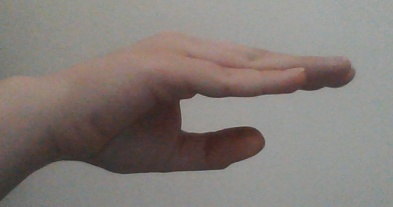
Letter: jeem